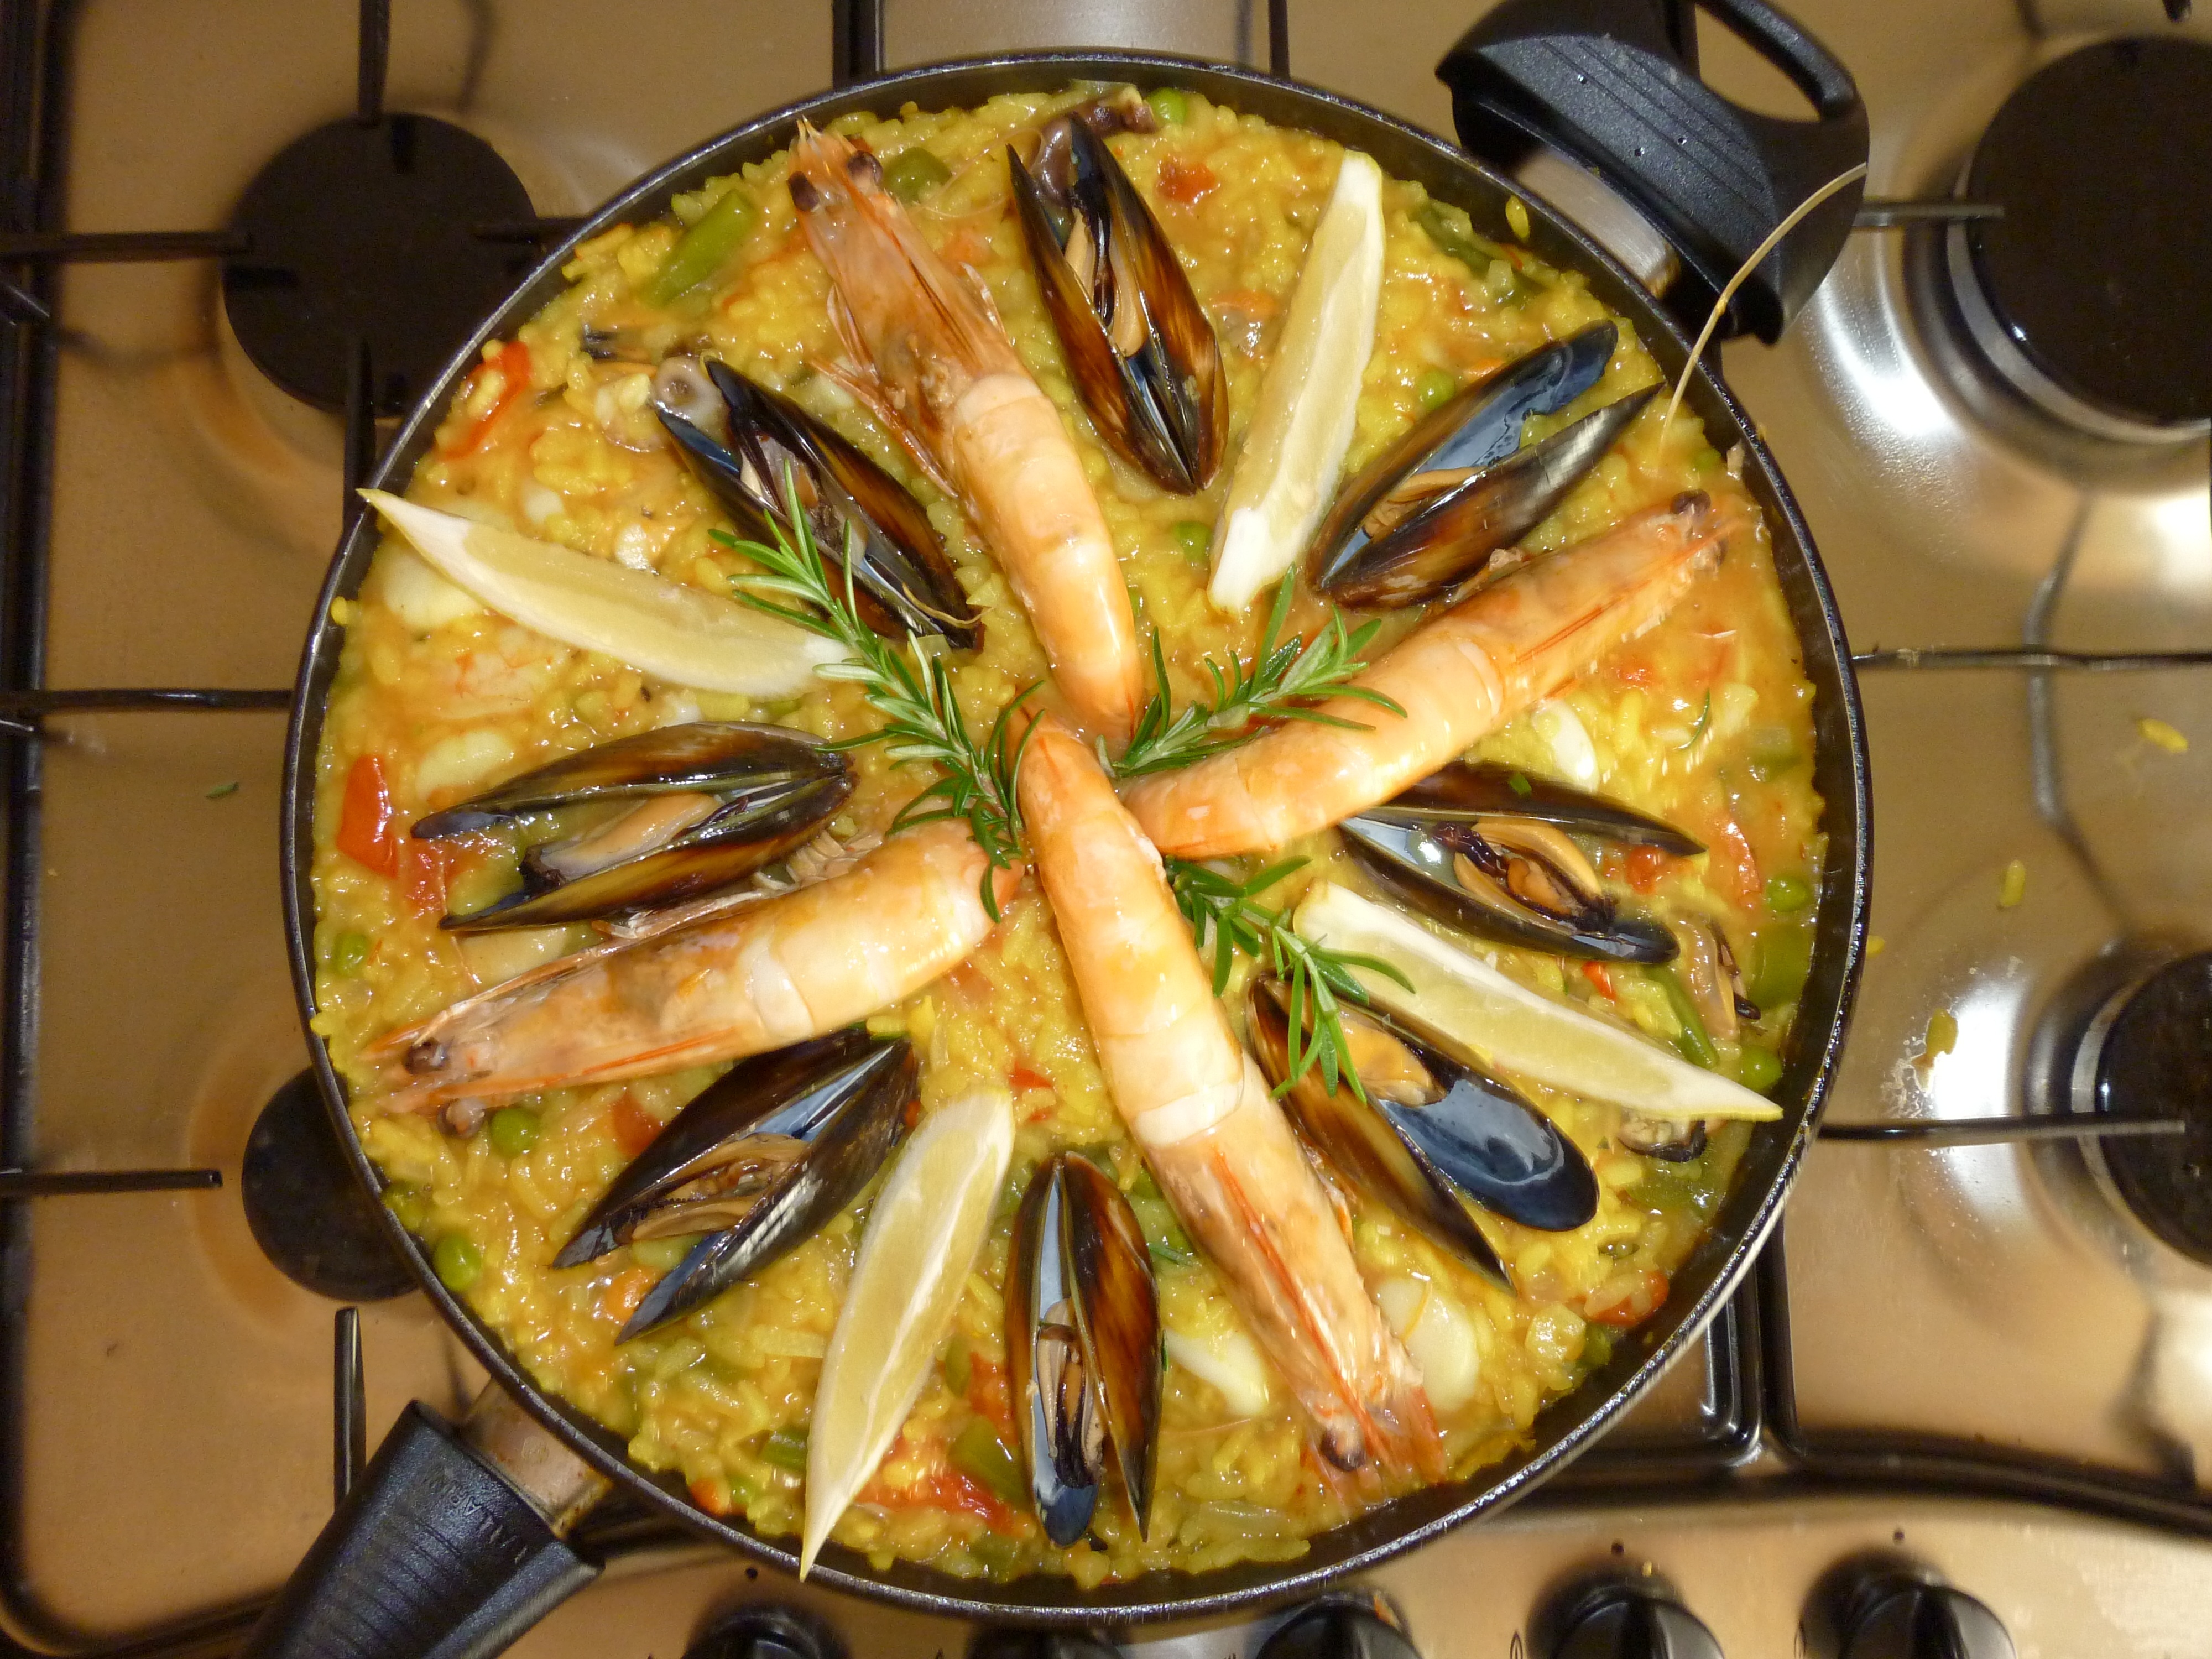
restaurant, dish, meal, food, mediterranean, spice, cooking, produce, seafood, fish, lunch, cuisine, rice, buffet, shrimp, dinner, spanish, traditional, prawn, paella, european food